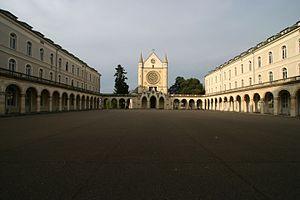
vue cour du lycée Jacques Cœur de Bourges en France
Le lycée Jacques-Cœur est un lycée général technologique et professionnel situé à Bourges dans le département du Cher en France. C'était autrefois un petit séminaire qui se nommait Saint-Célestin, fondé en 1856. Il a été le cadre d'un congrès ecclésiastique national en 1900. Le petit séminaire Saint-Célestin est fermé en 1906 à la suite de la loi de séparation des Églises et de l'État de 1905.